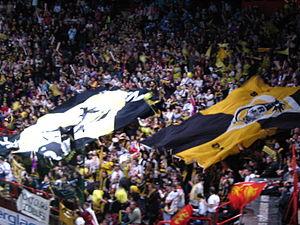
Le Rouen Hockey Élite 76, surnommé les Dragons de Rouen, est un club français de hockey sur glace évoluant en Ligue Magnus.